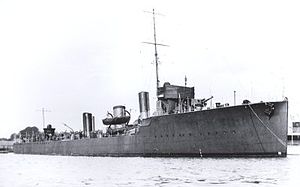
Liste over skibe bygget hos John I. Thornycroft & Company, Woolston / Skibene
Denne liste omfatter skibe, der blev bygget af John I. Thornycroft & Company på værftet i Woolston ved Southampton i England. I 1966 fusionerede firmaet med Vosper & Company. Det sammensluttede selskab fortsatte produktionen i Woolston, og skibe bygget efter 1966 er ikke med på listen.